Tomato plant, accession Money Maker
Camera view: horizontal (90 deg, fisheye); turntable rotation: 120 degrees
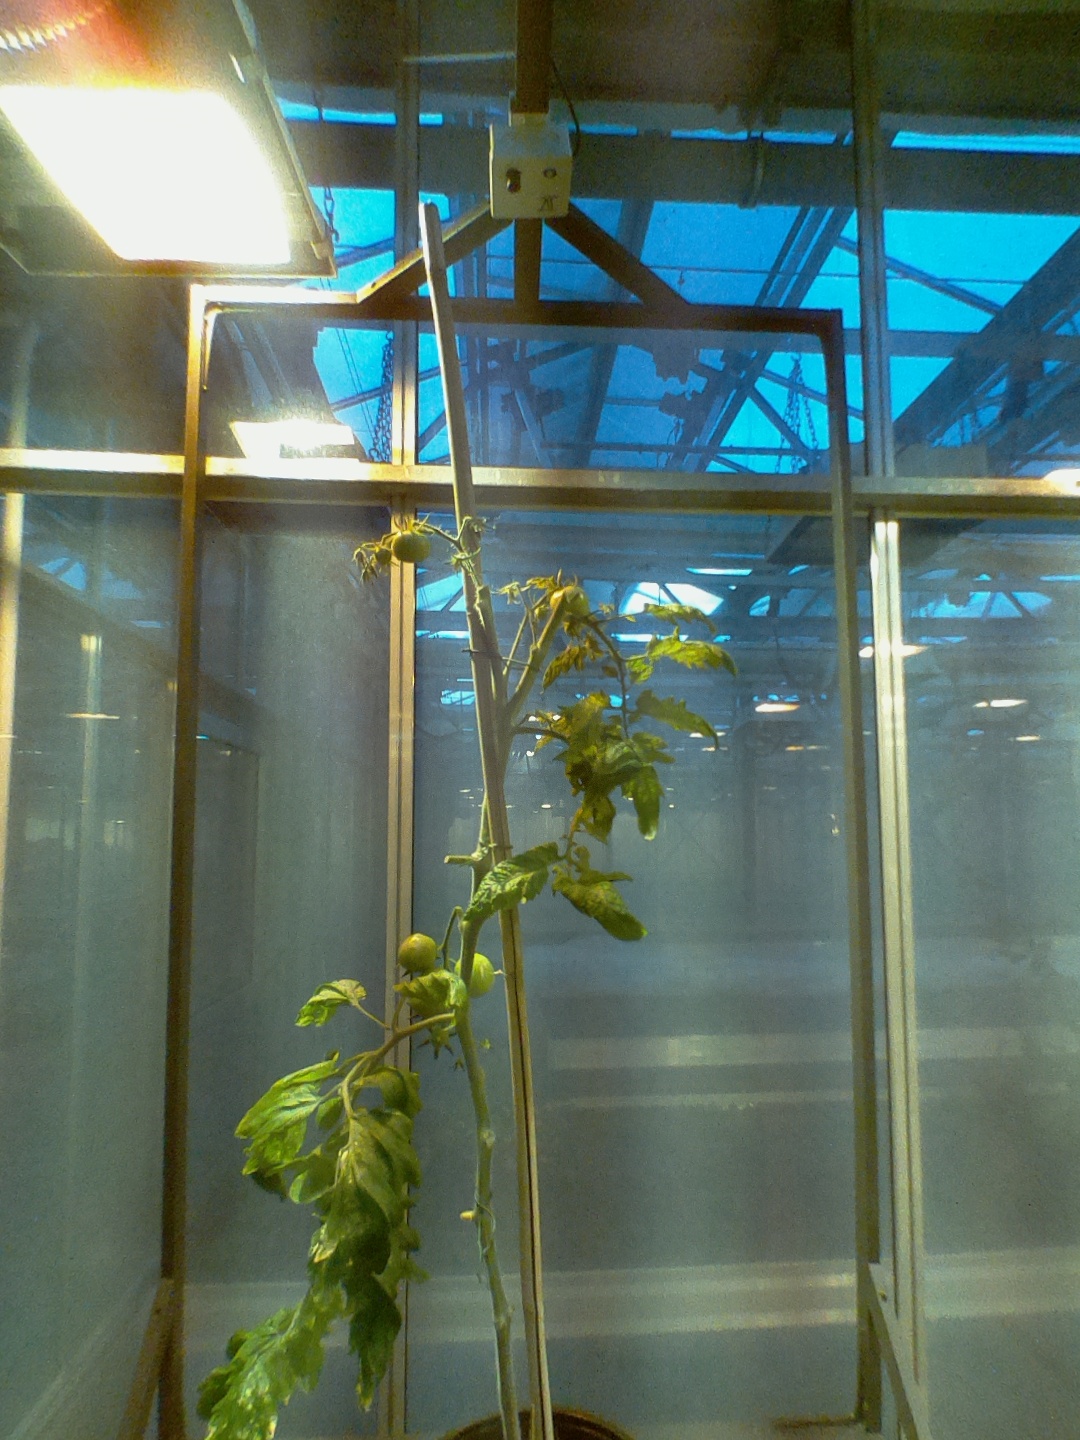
BBCH growth stage 77: 70%-80% of final fruit size